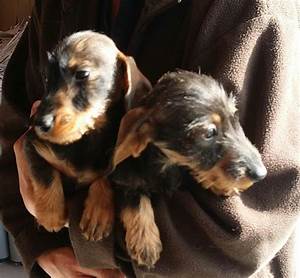
Label: dog